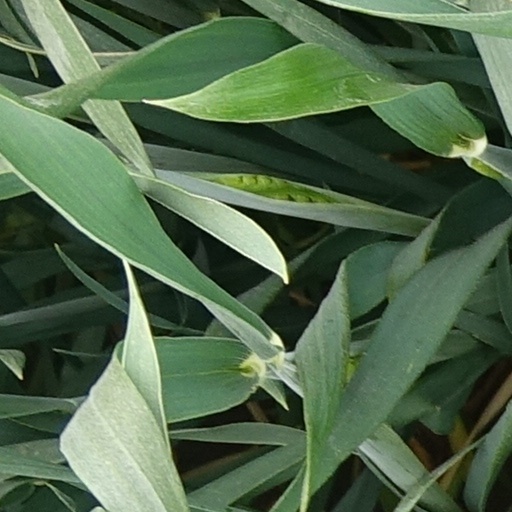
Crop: wheat